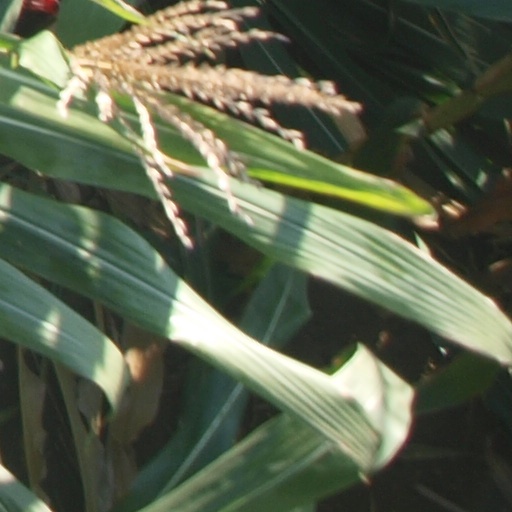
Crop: maize; corn